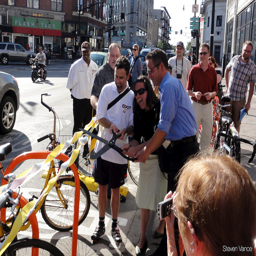
Three people using scissors to cut a ribbon in front of a crowd.
People on a sidewalk cutting a ceremonial ribbon on a bike rack.
two men and one woman are holding a large pair of scissors cutting a ribbon.
A group of men and woman standing next to a  yellow ribbon.
A group of people holding large scissors standing up.